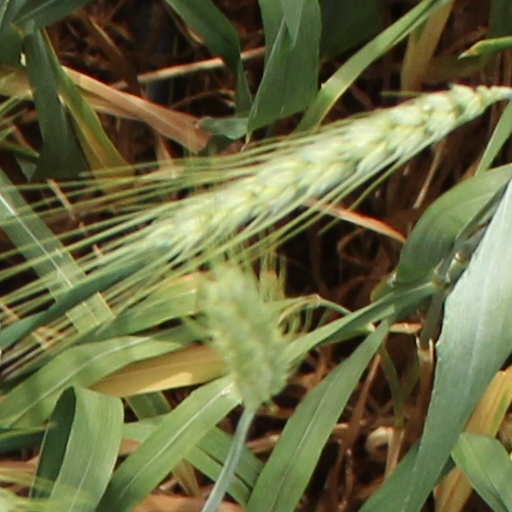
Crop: wheat